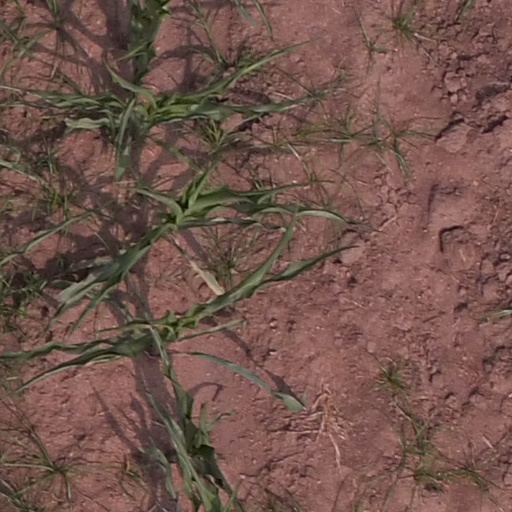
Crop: maize; corn